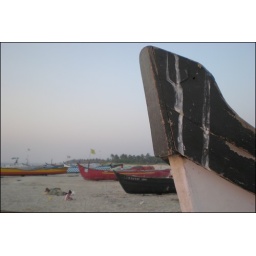
Fishing boats encircle a mother watching her child play in the sand